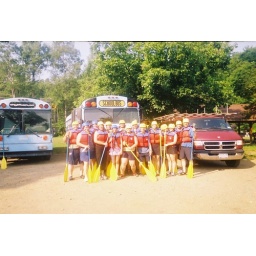
white water rafting in NY